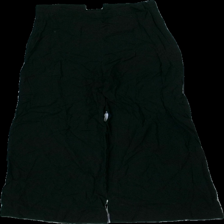
View: front
Type: Trousers
Category: Ladies
Brand: Gina Tricot
Colors: Black
Material: 68% viscose 32% cotton
Cut: Regular
Size: 34
Season: All
Stains: Major
Damage: fläckar ben
Damage location: bottom right
Damage 2 location: top right
Damage 3 location: middle center
Price range: <50
Recommended usage: Export
Description: svarta byxor med fläckar på ben, håriga